Sphere (novel)

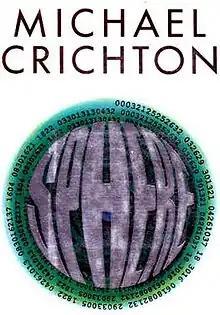
First edition cover

Sphere is a 1987 novel by Michael Crichton, his sixth novel under his own name and his sixteenth overall. It was adapted into the film "Sphere" in 1998.